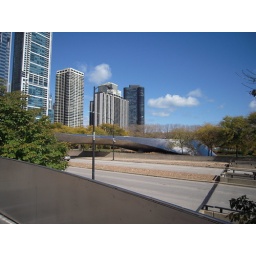
Nice pedestrian bridge going over the highway